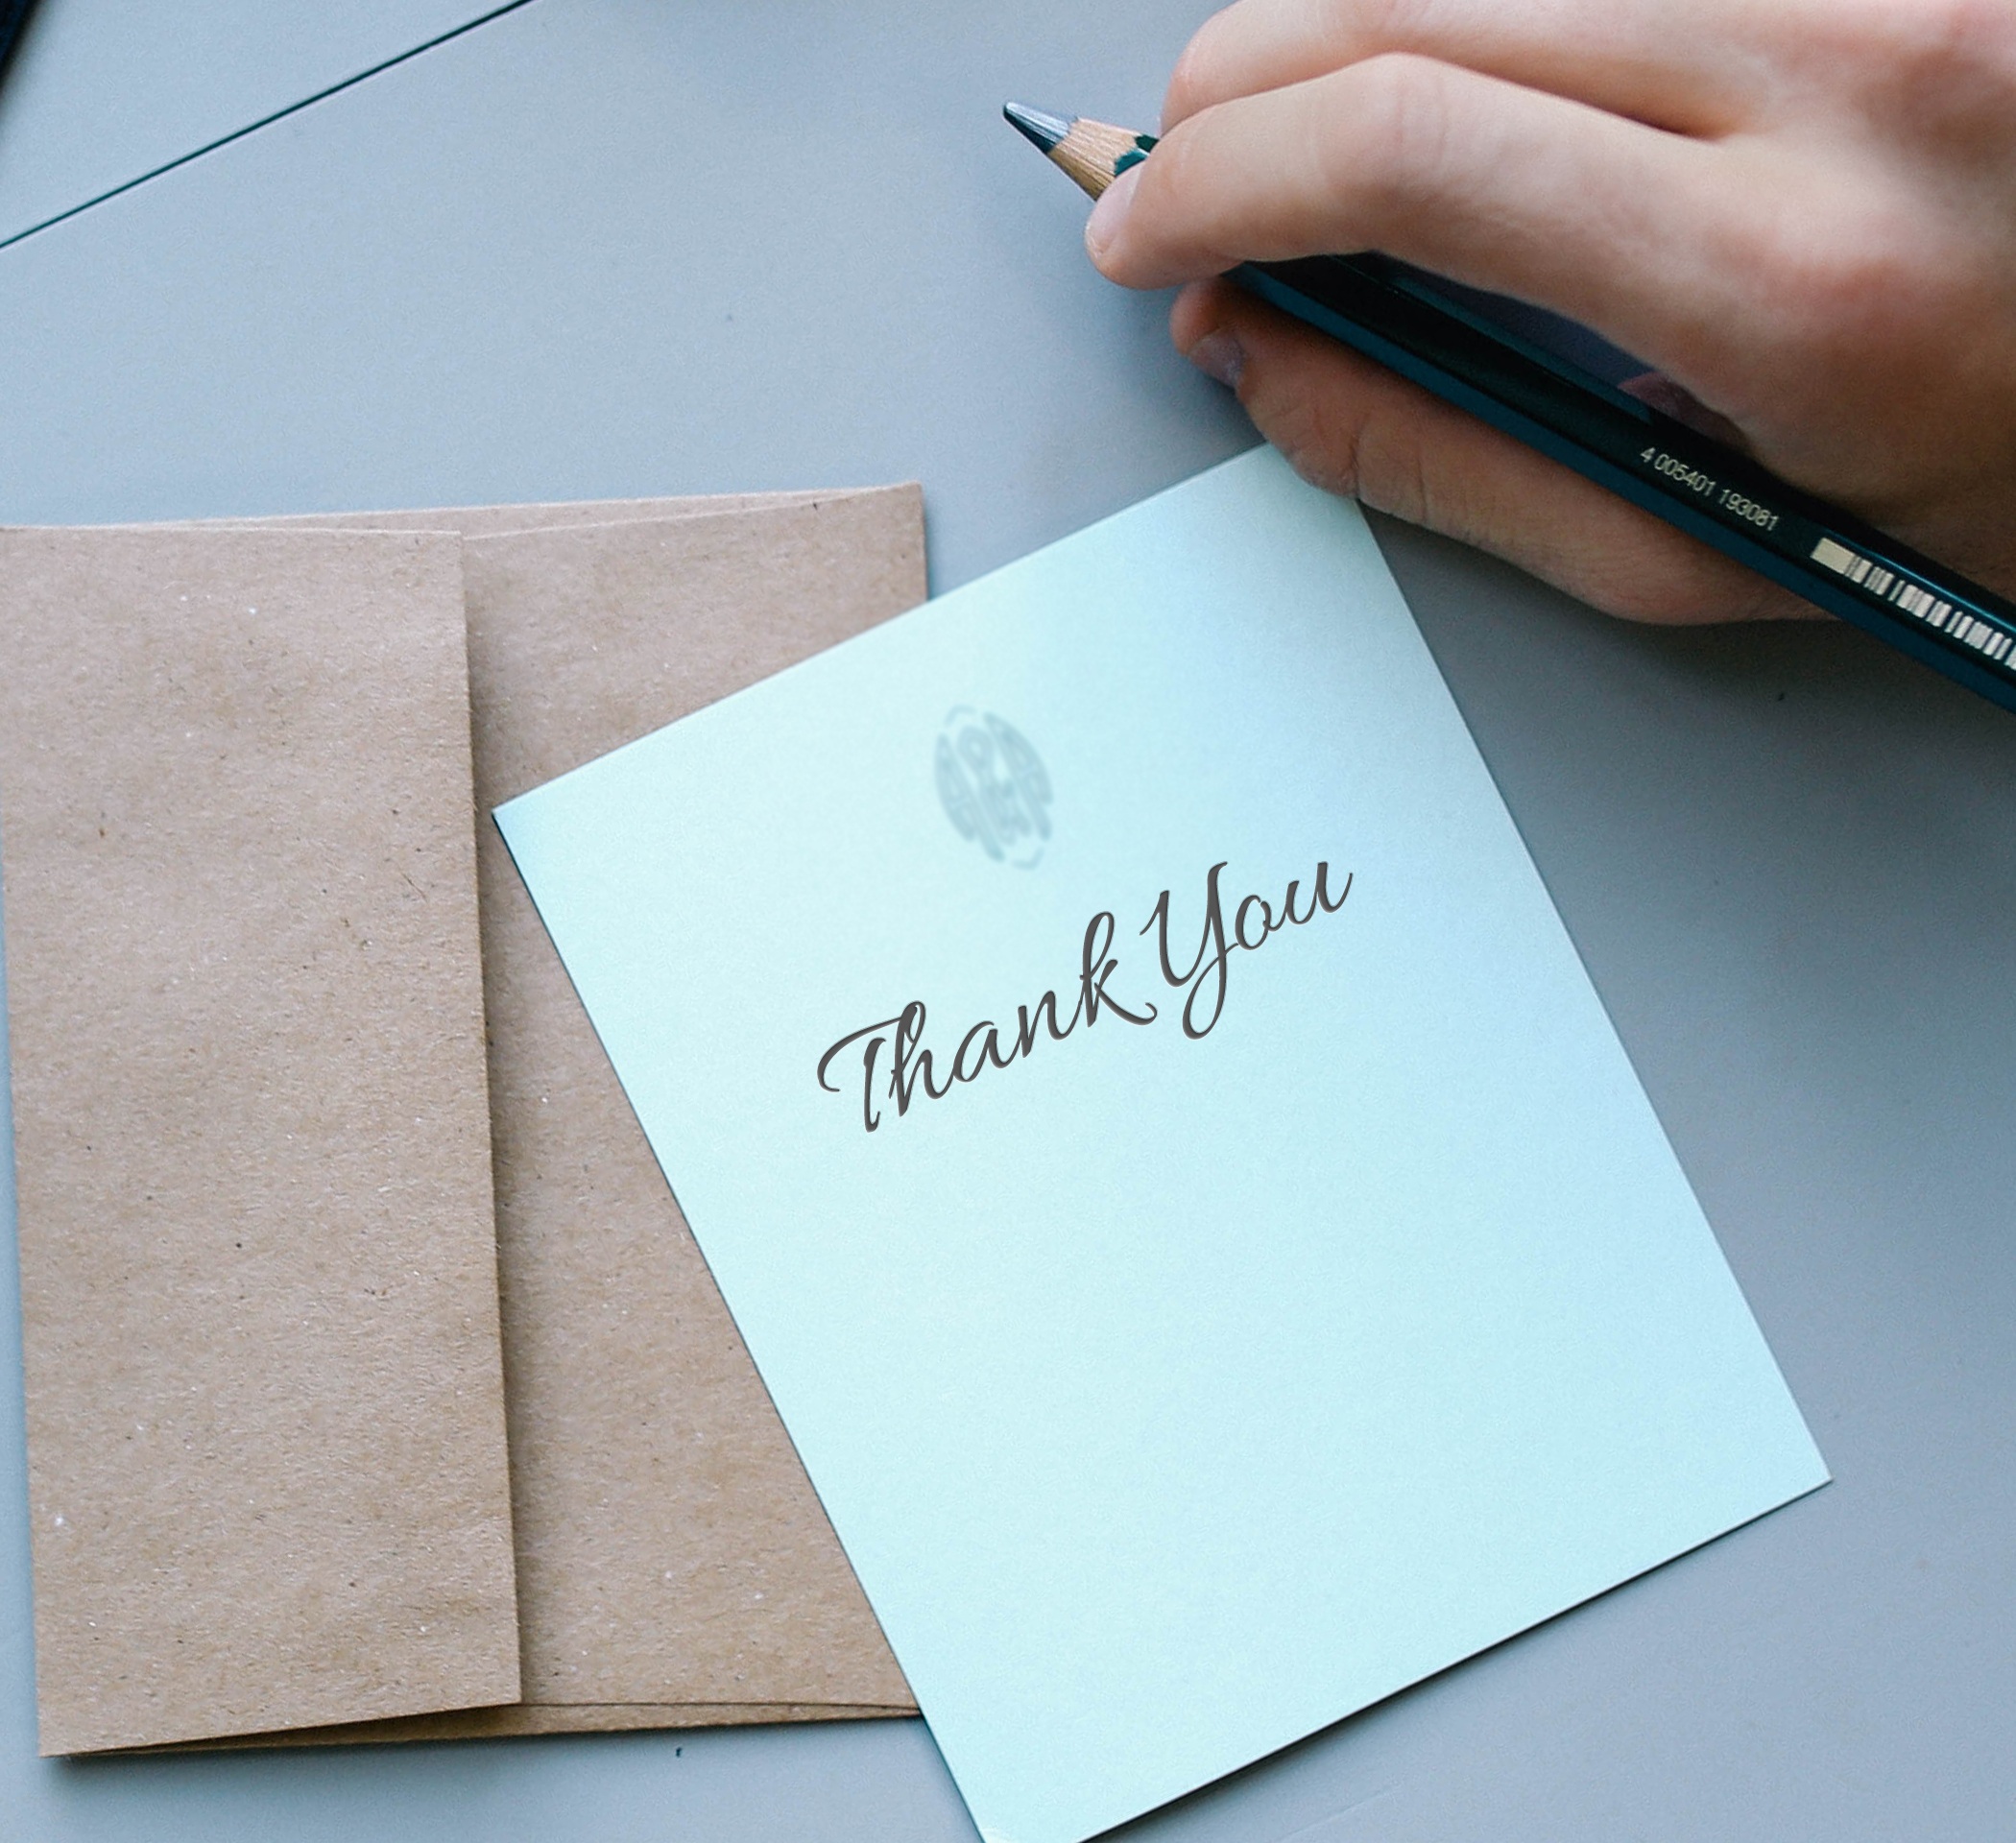
writing, hand, letter, paper, note, thank you, write, card, brand, art, handwriting, message, calligraphy, document, gratitude, appreciation, thanks, grateful